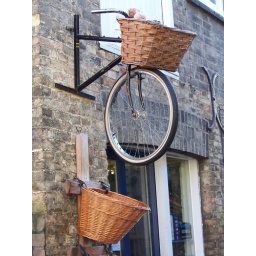
A novel way of promoting your bike shop. Note the monkey in the top basket. Cambridge March 2010